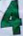
Number: 4